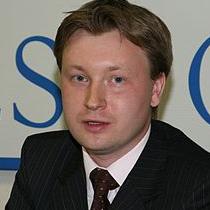
Age: 30